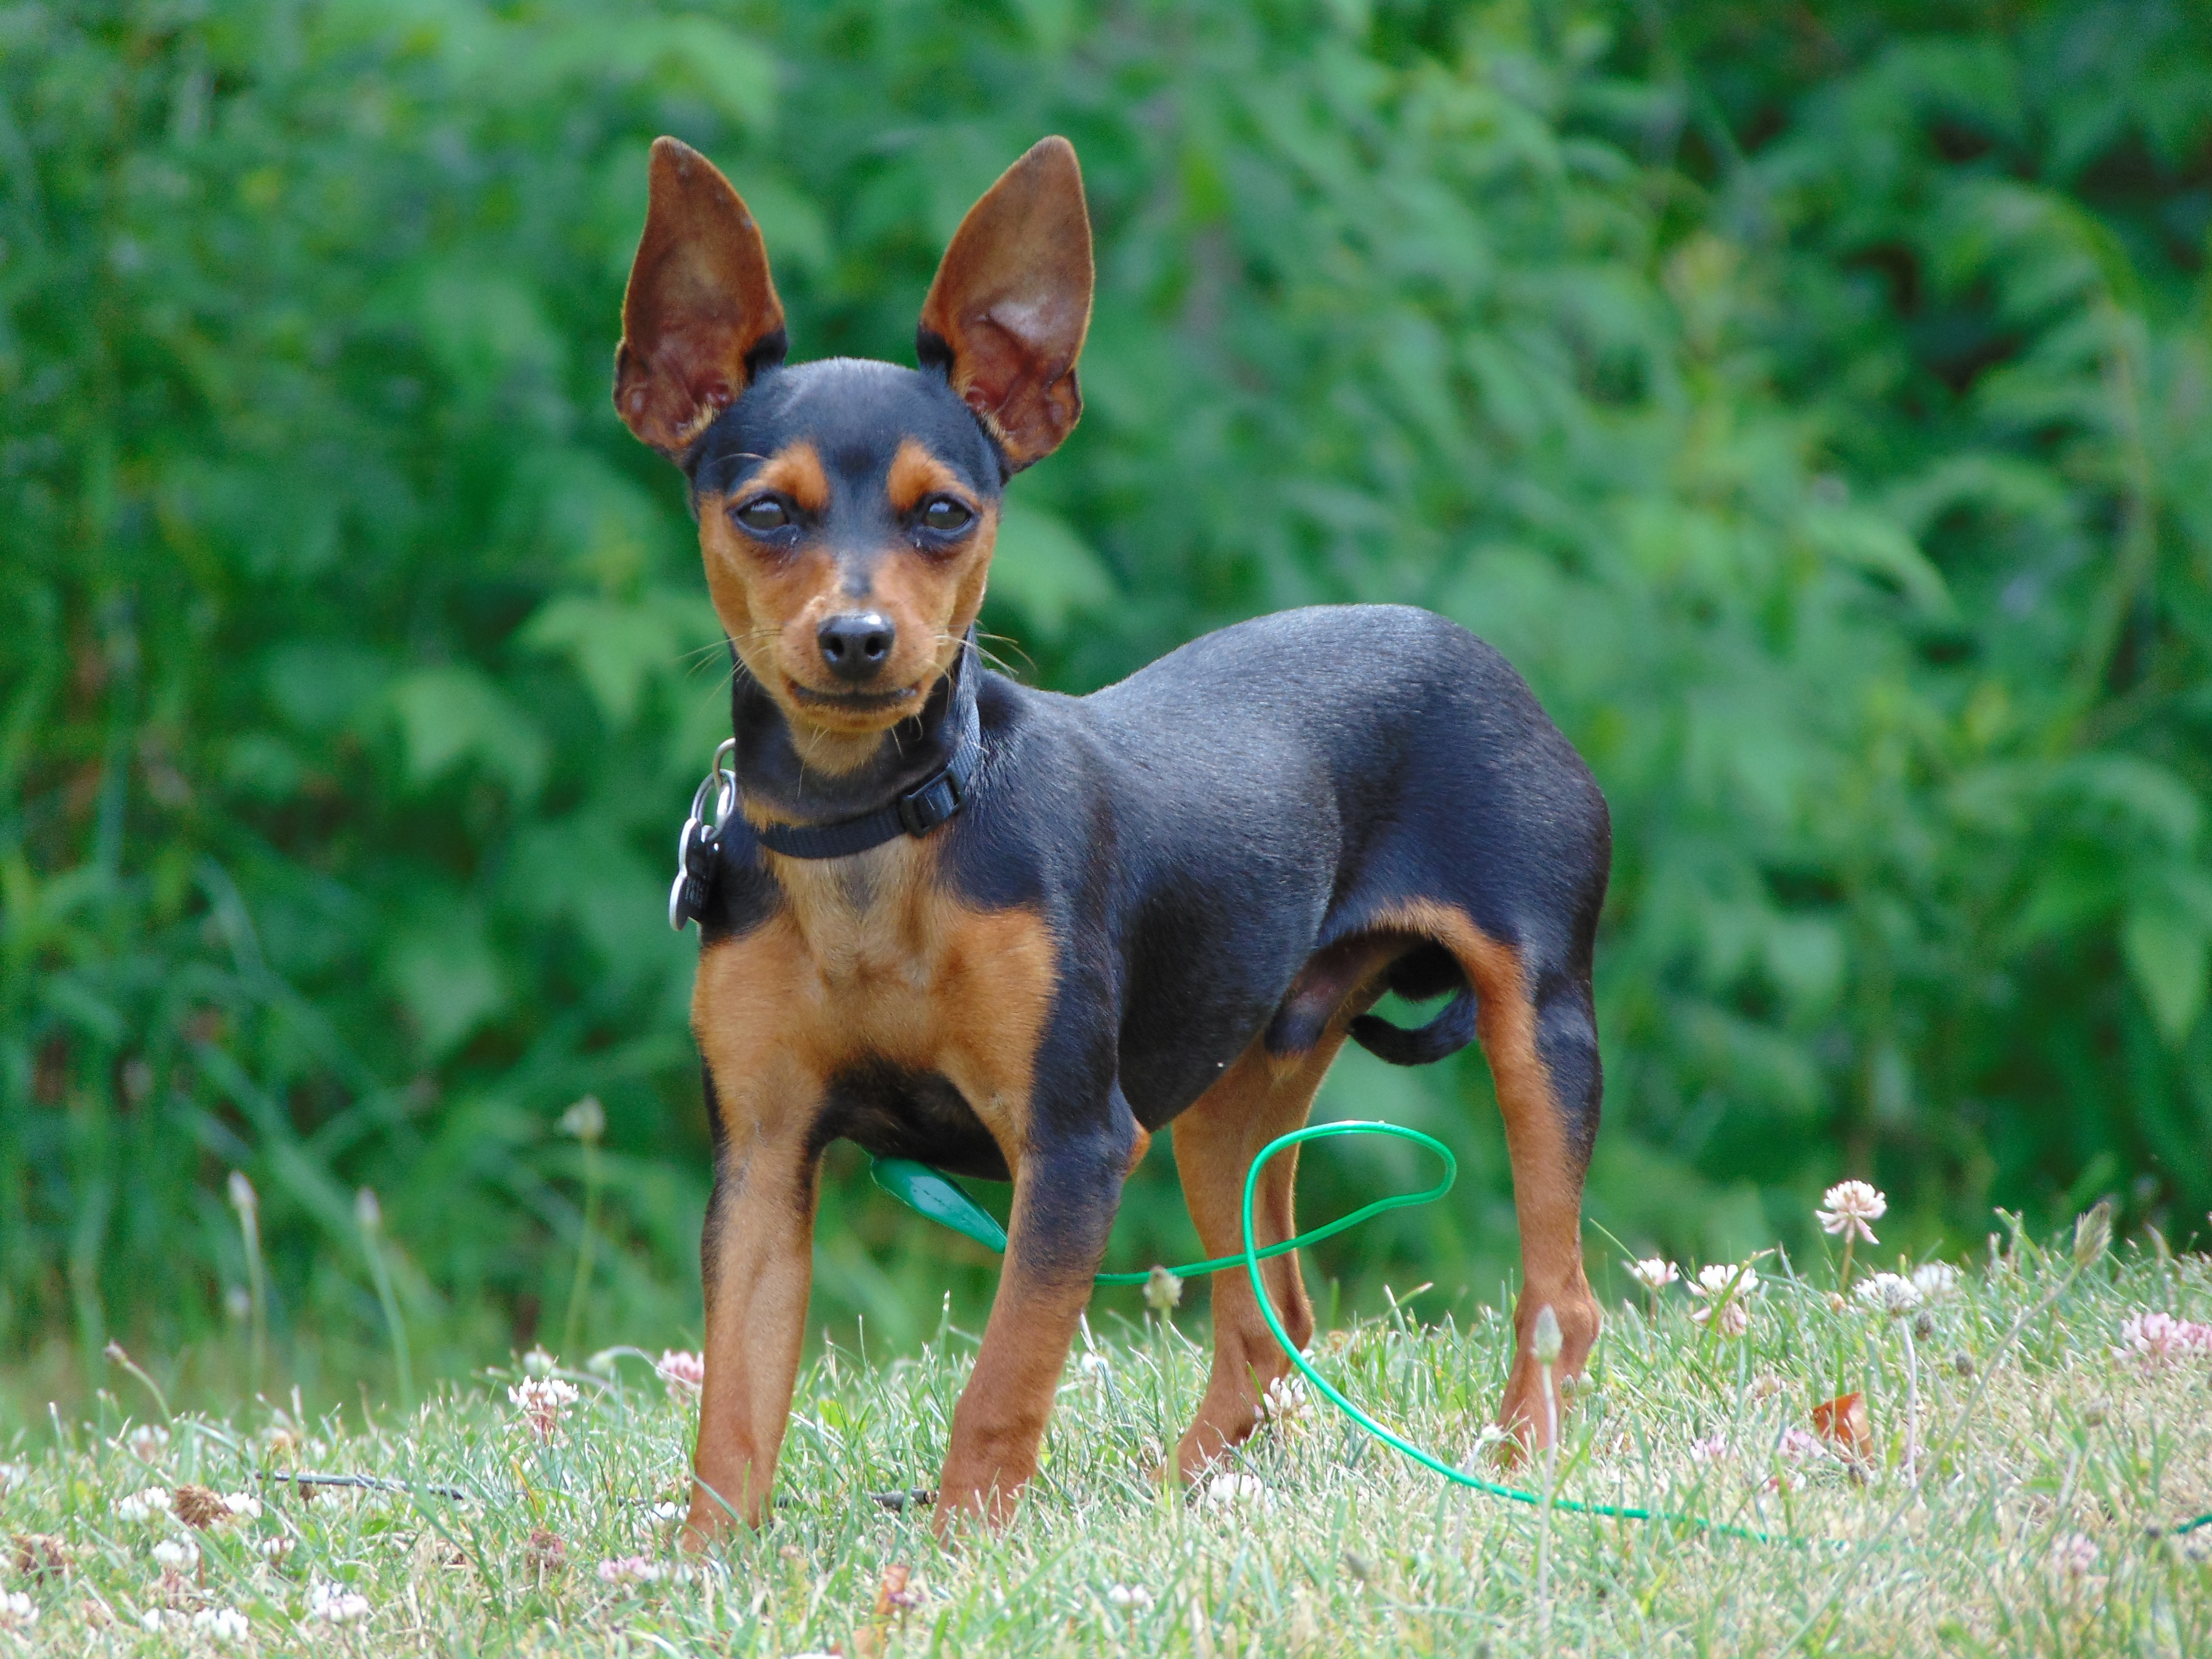
outdoor, puppy, dog, animal, cute, canine, summer, pet, small, brown, mammal, black, friend, miniature, pin, little, vertebrate, domestic, adorable, dog breed, terrier, breed, doggy, min, purebred, german pinscher, pinscher, pincher, miniature pinscher, dog like mammal, carnivoran, manchester terrier, toy manchester terrier, toy fox terrier, english toy terrier, russkiy toy, pra sk krysa k, cirneco dell etna, min pin